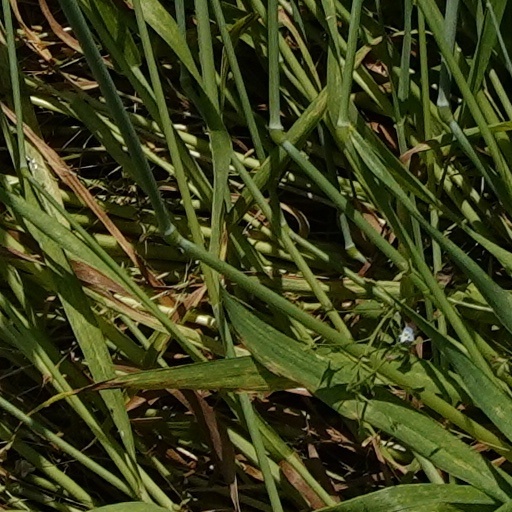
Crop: wheat